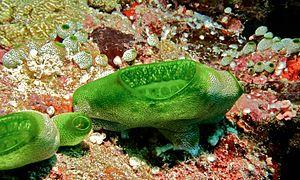
Didemnum molle, communément nommée Grande synascidie-urne entre autres noms vernaculaires, est une espèce d'ascidie de la famille des Didemnidae.